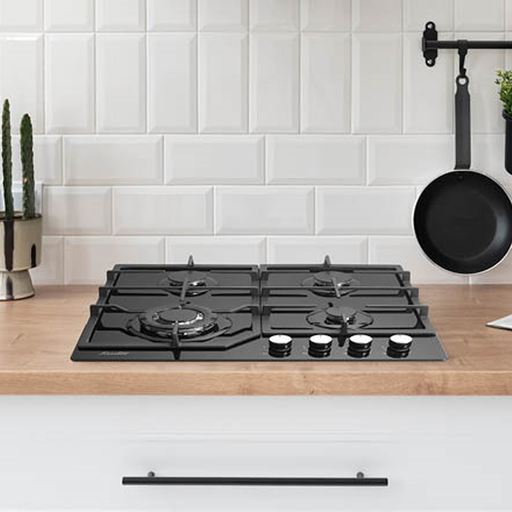
קטגוריה: מתנות בתוספת תשלום
תיאור: כיריים זכוכית מבית SAUTER
דגם: SG626B
תשלום נוסף: 190 ₪
מידע נוסף: מתנה בתוספת תשלום